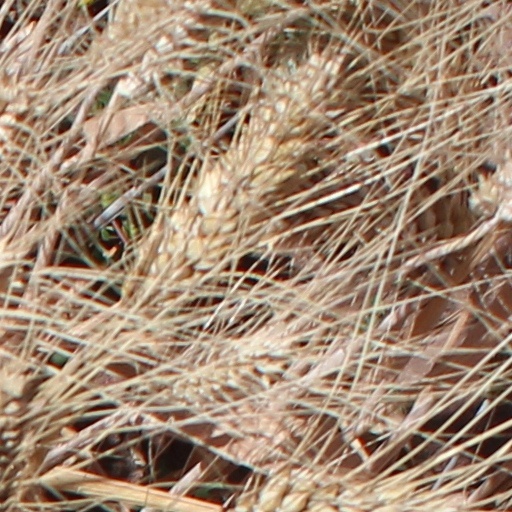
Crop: wheat